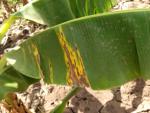
Label: segatoka